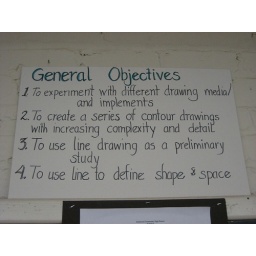
these are posted on the wall near the door